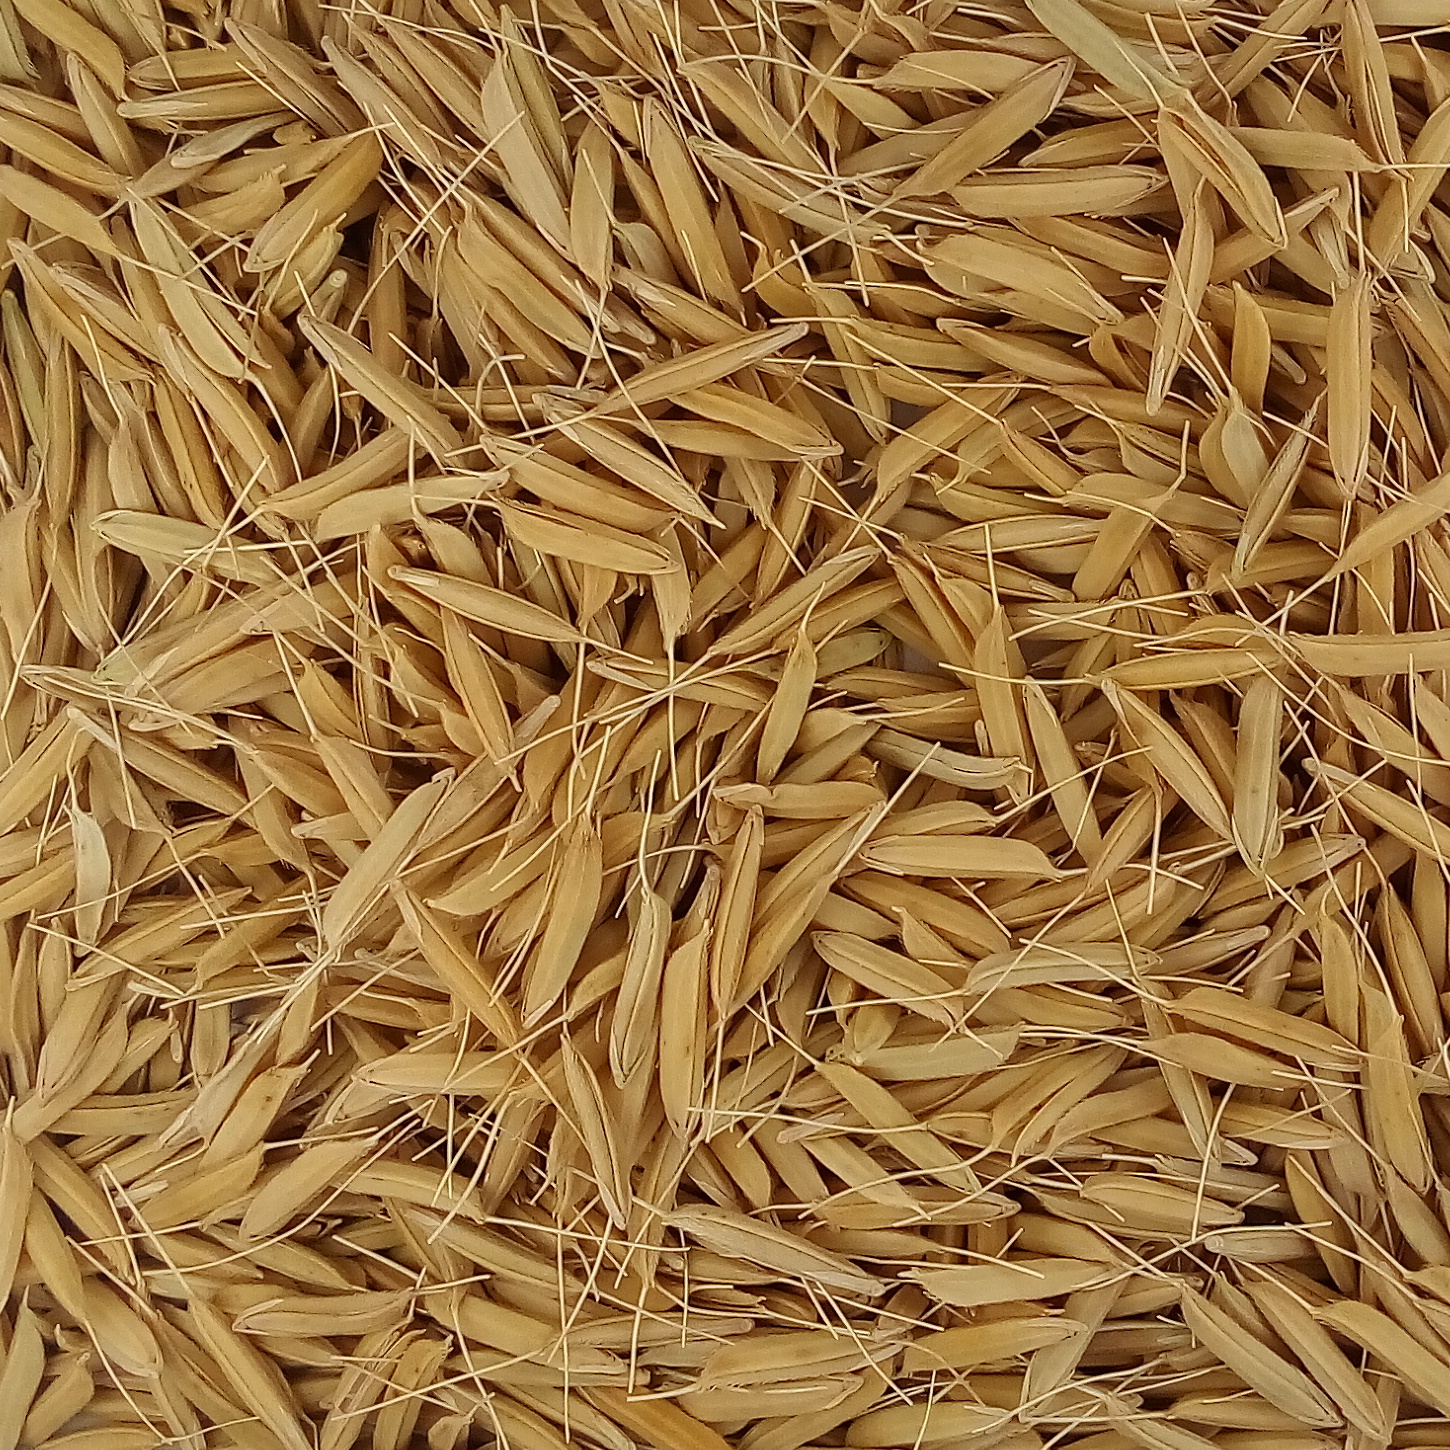
Rice seed variety: PB1